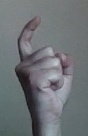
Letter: ra